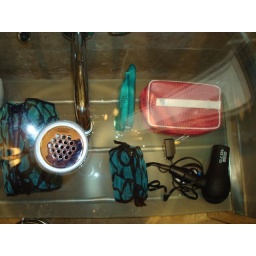
looking through the glass sink at my cosmetics bags on the shelf below it